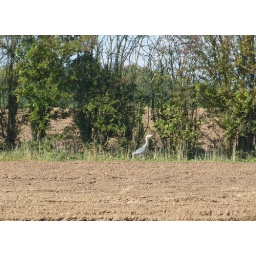
A walk around the trout lake with my son Adam and dog Dolly .